Toona sinensis

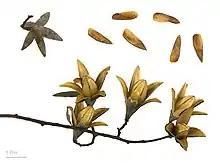
"Toona sinensis" - MHNT

The young leaves of "T. sinensis" are extensively used as a vegetable in Chinese cuisine; they have a floral, yet onion-like flavor, attributed to volatile organosulfur compounds. Plants with red young leaves are considered of better flavour than those where the young leaves are green.